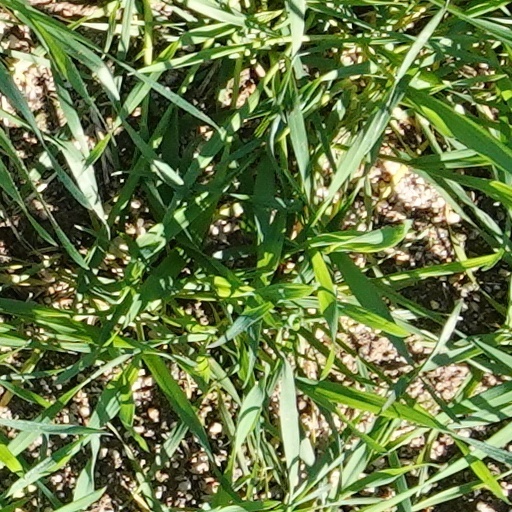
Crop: wheat